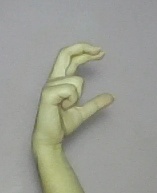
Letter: thal